Crissé

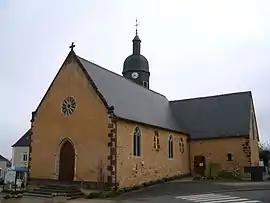
The church of Saint Pierre

Crissé is a commune in the Sarthe department in the Pays de la Loire region in north-western France.